Pikahsso

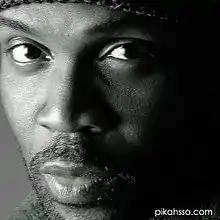
Pikahsso

Jones has been influenced by the styles of artists such as Big Daddy Kane, Kool G. Rap, J. Dilla, Stevie Wonder, Erykah Badu, Marvin Gaye, The Pharcyde, A Tribe Called Quest, and music instrumentalist and composer Miguel Atwood-Ferguson.